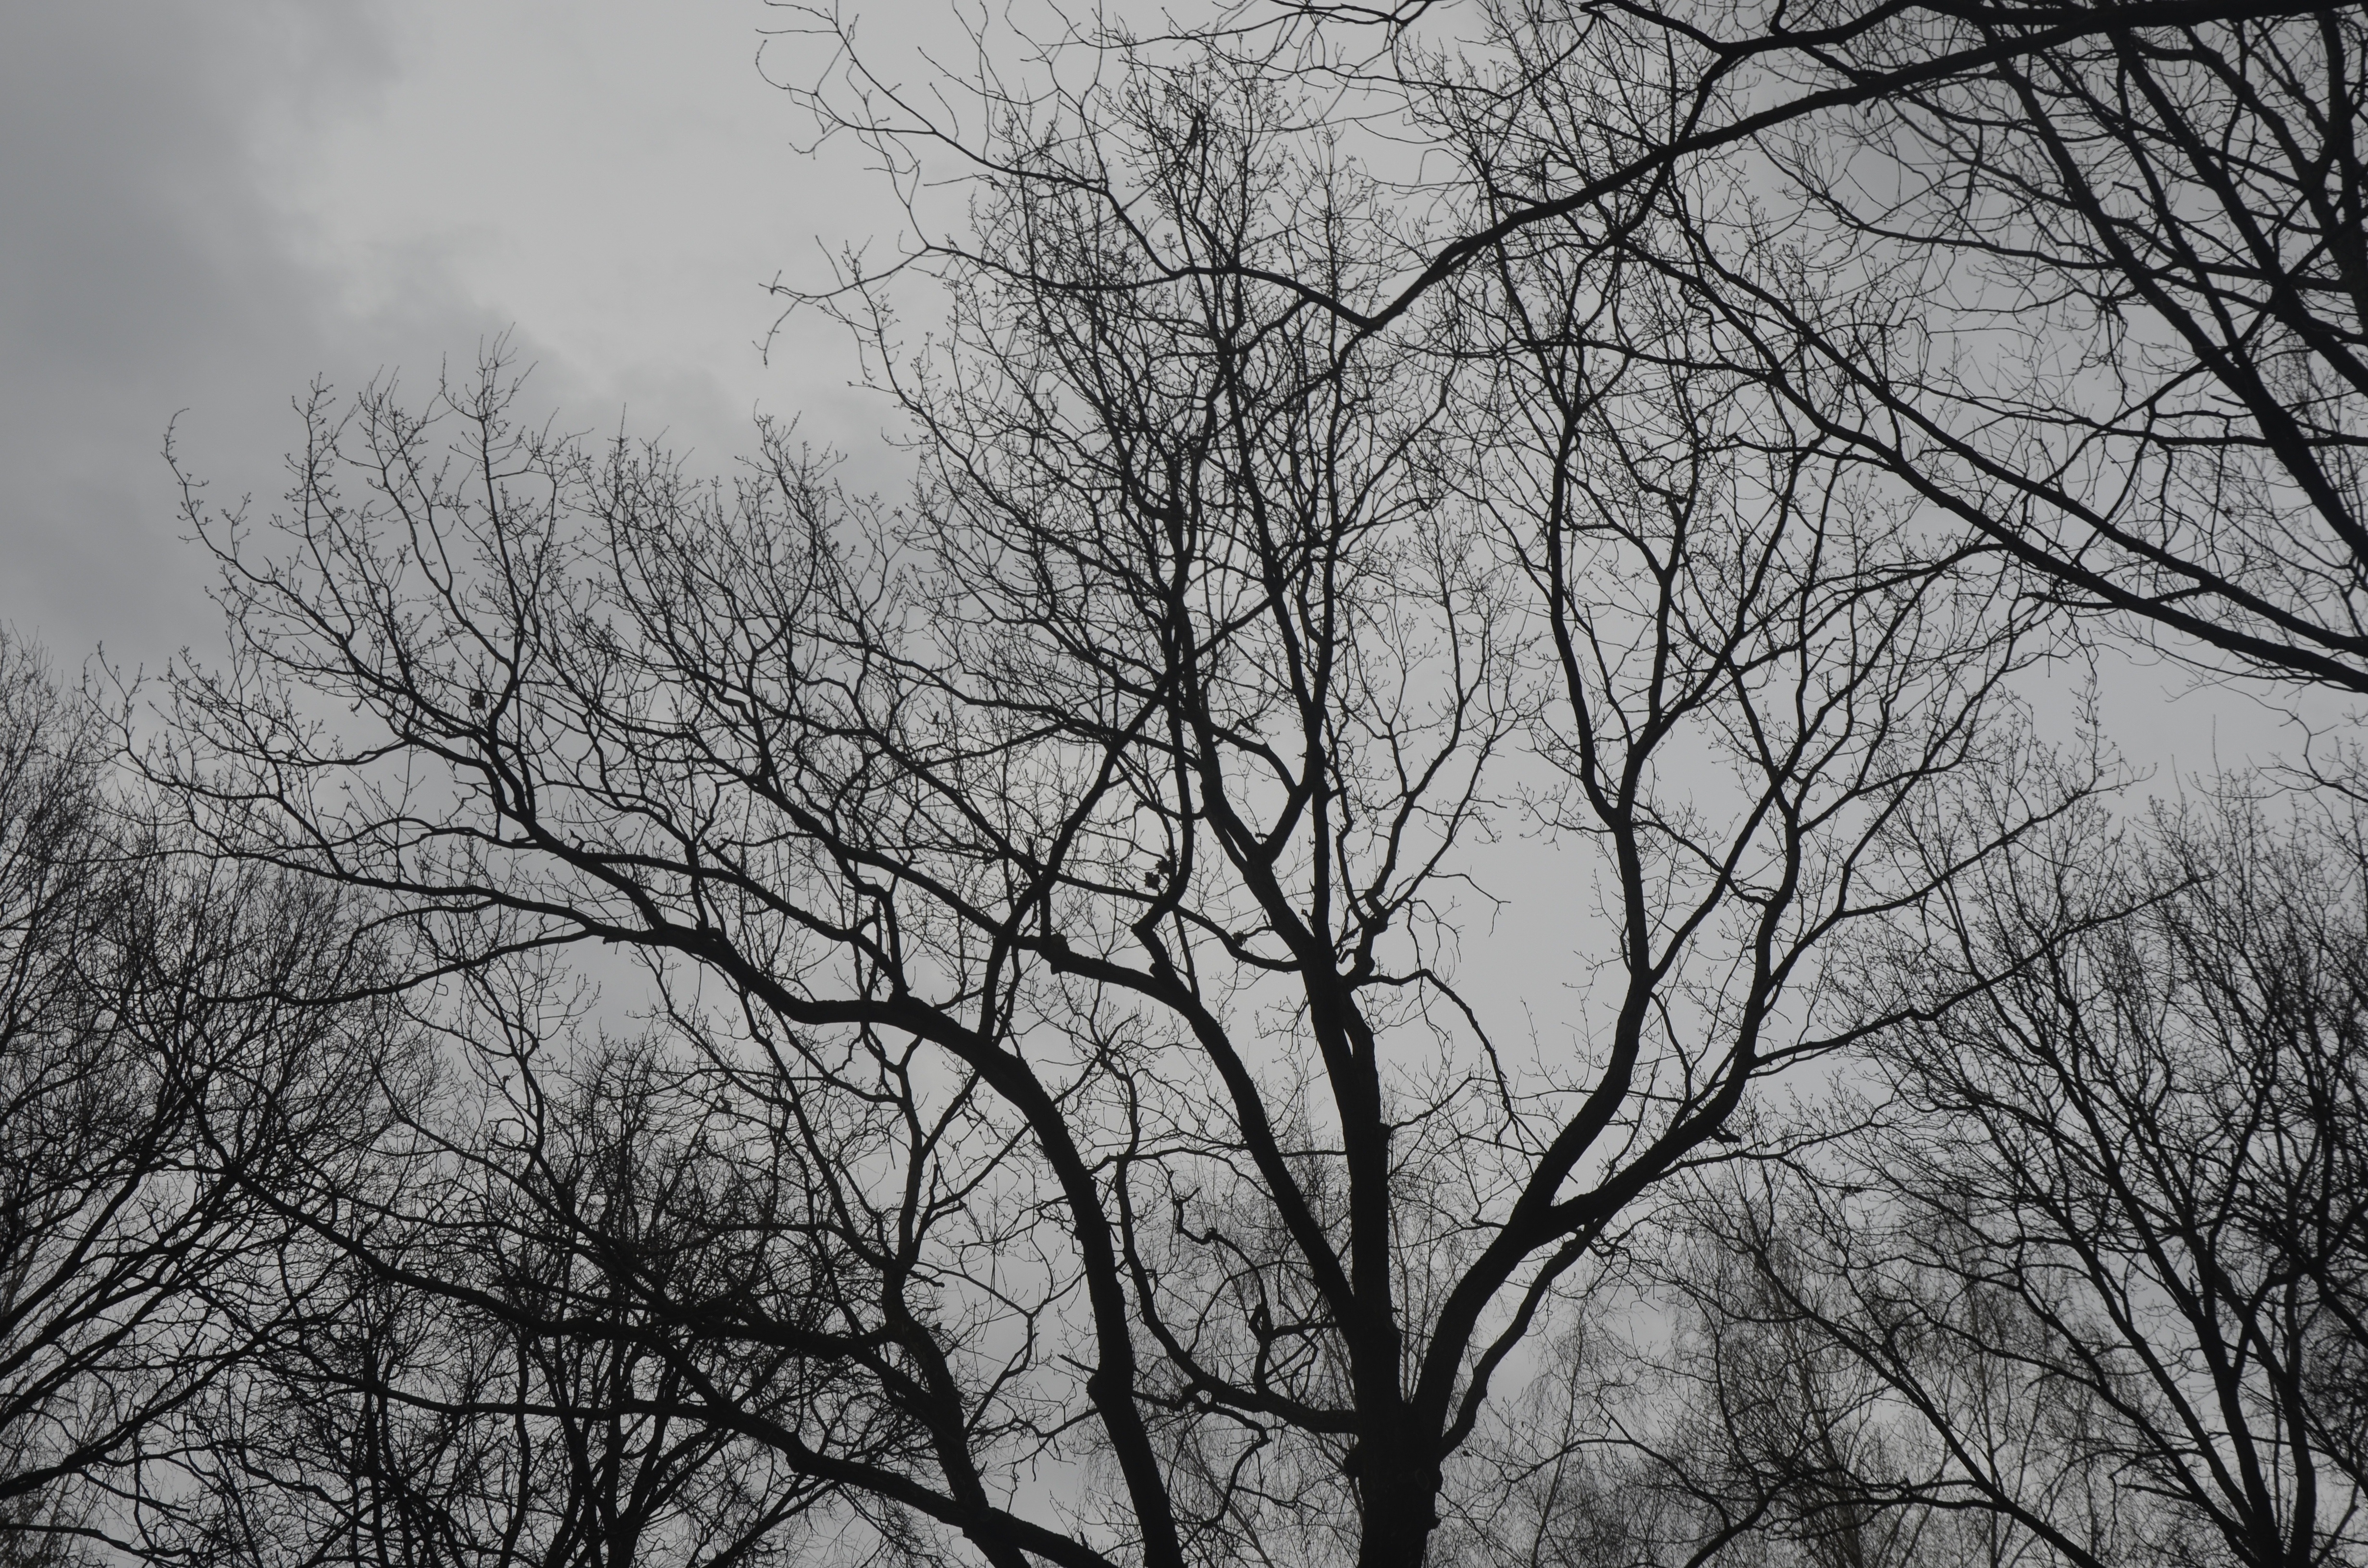
tree, nature, branch, snow, winter, cloud, black and white, plant, sky, mist, leaf, dark, evening, autumn, park, weather, monochrome, season, trees, day, partly cloudy, city park, monochrome photography, atmospheric phenomenon, woody plant